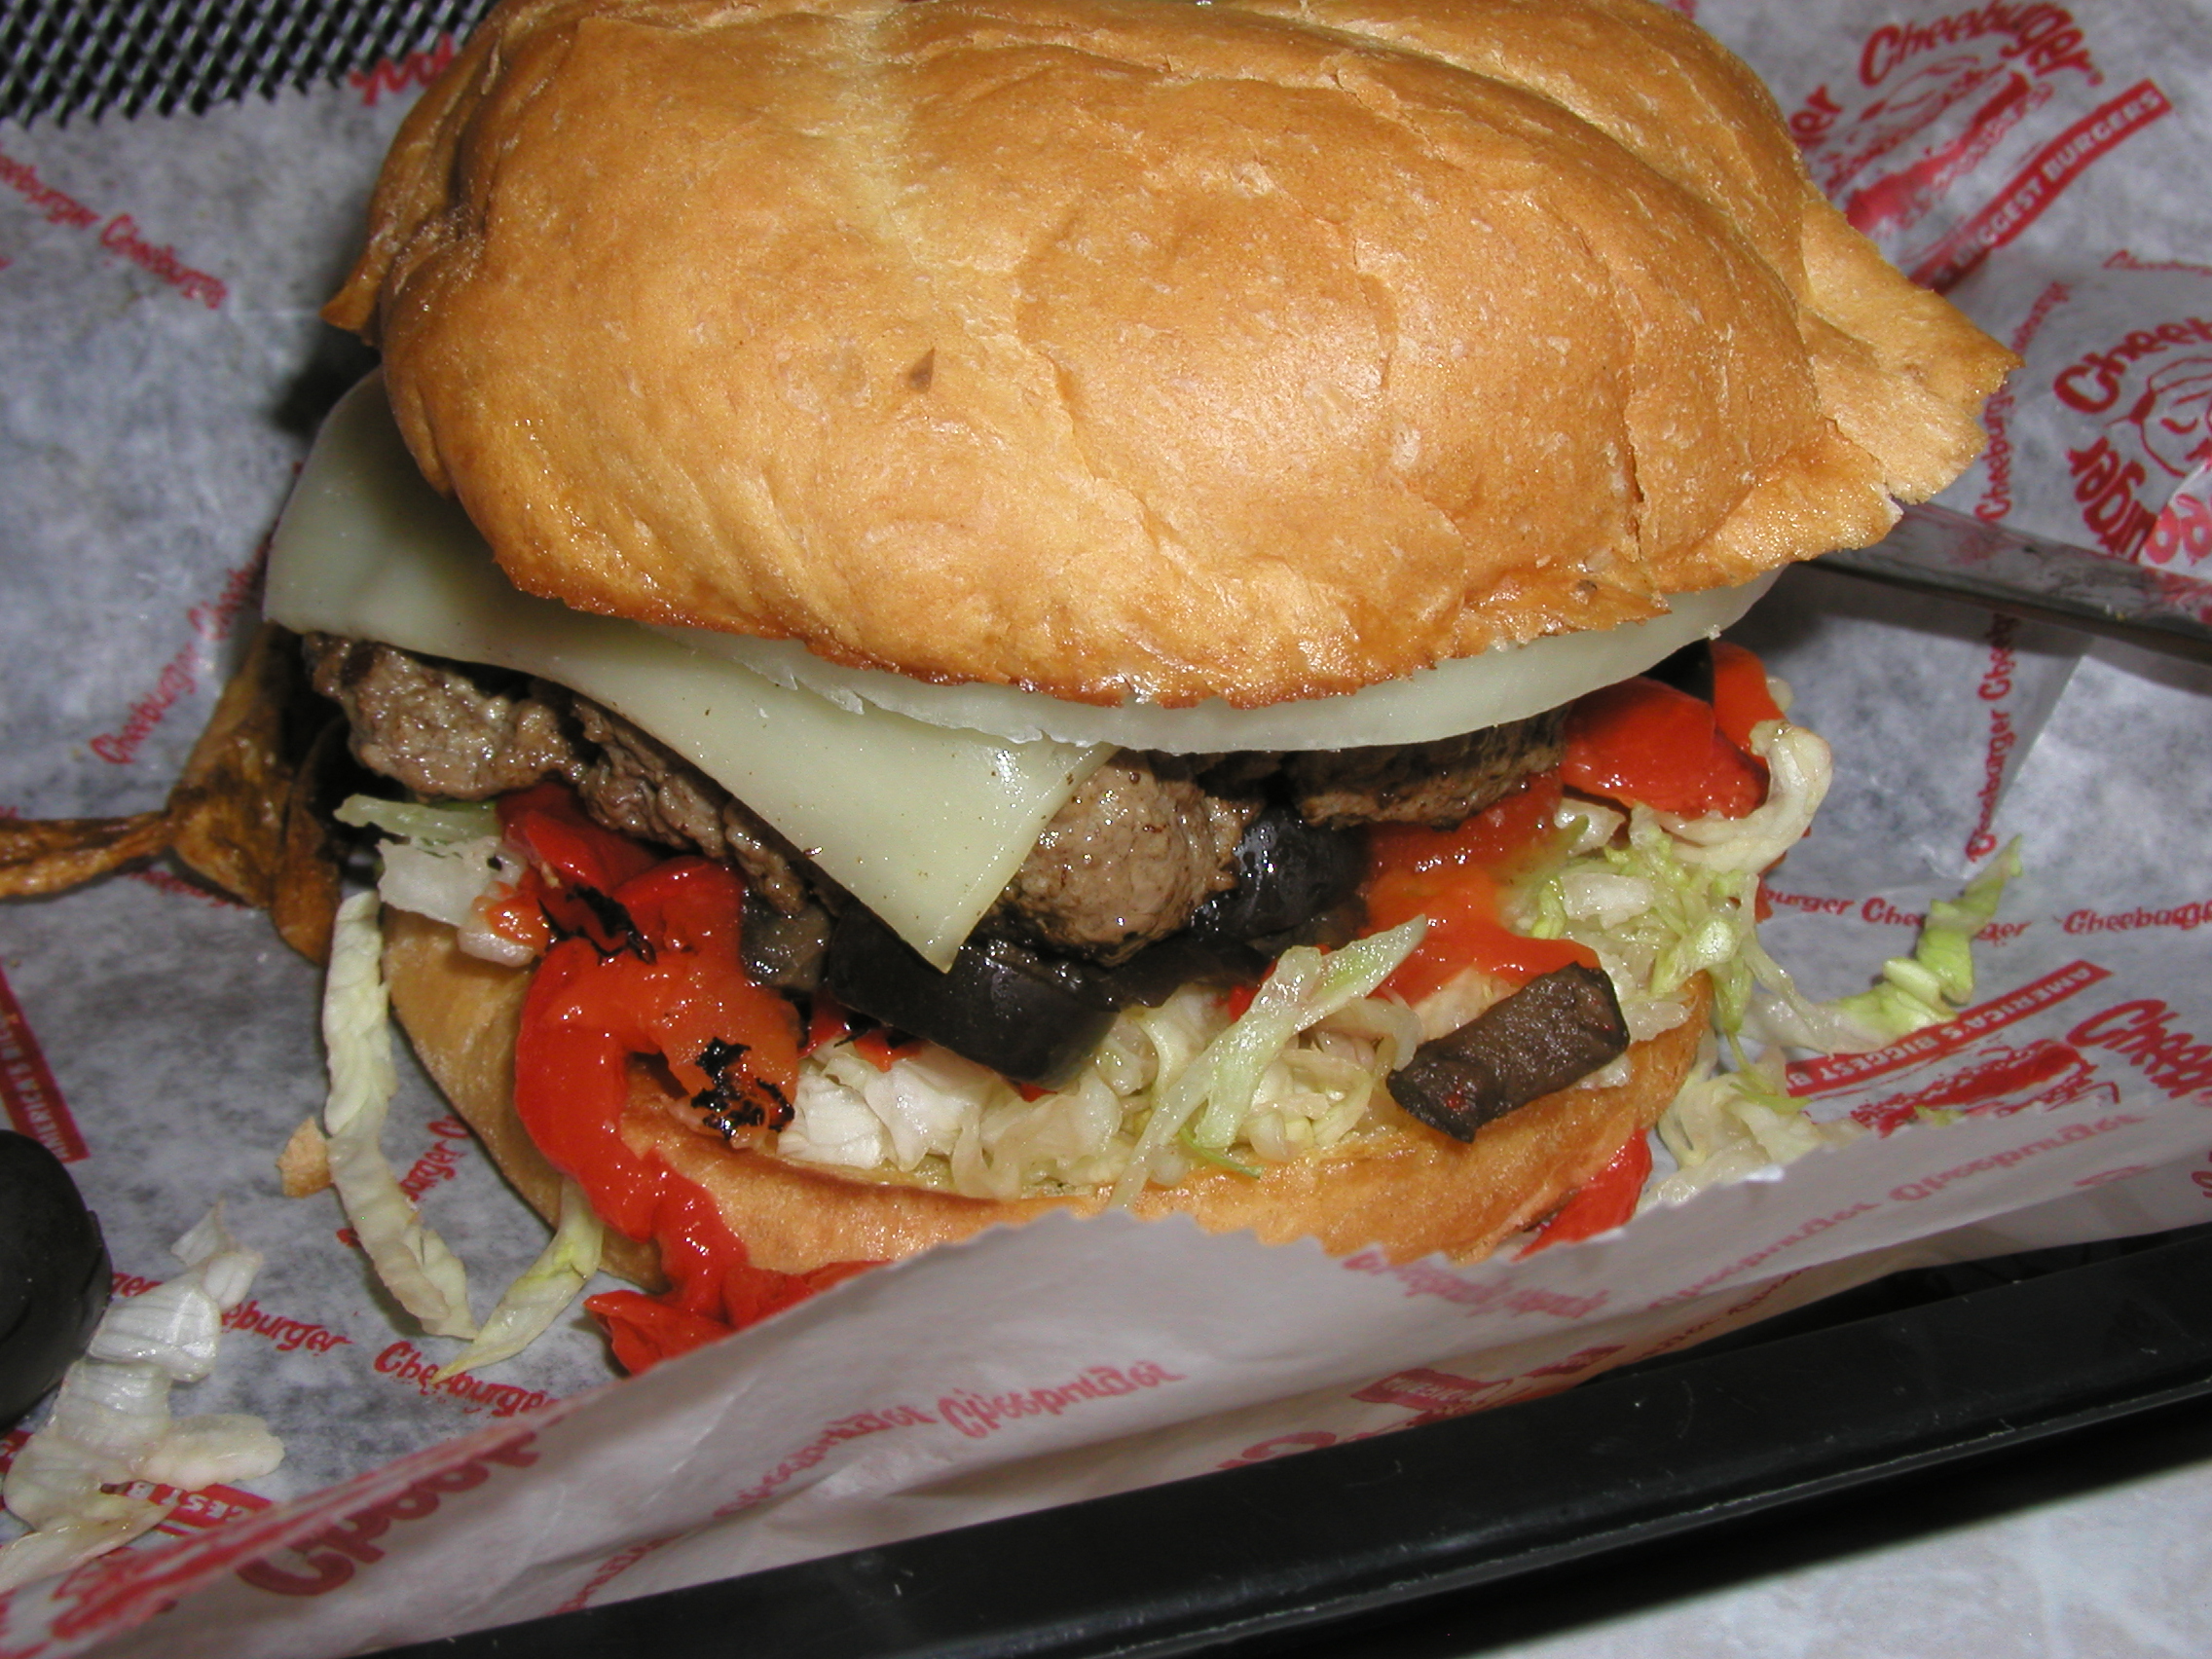
dish, food, fast food, meat, cuisine, hamburger, sandwich, cheeseburger, florida, sanibel, junk food, veggie burger, breakfast sandwich